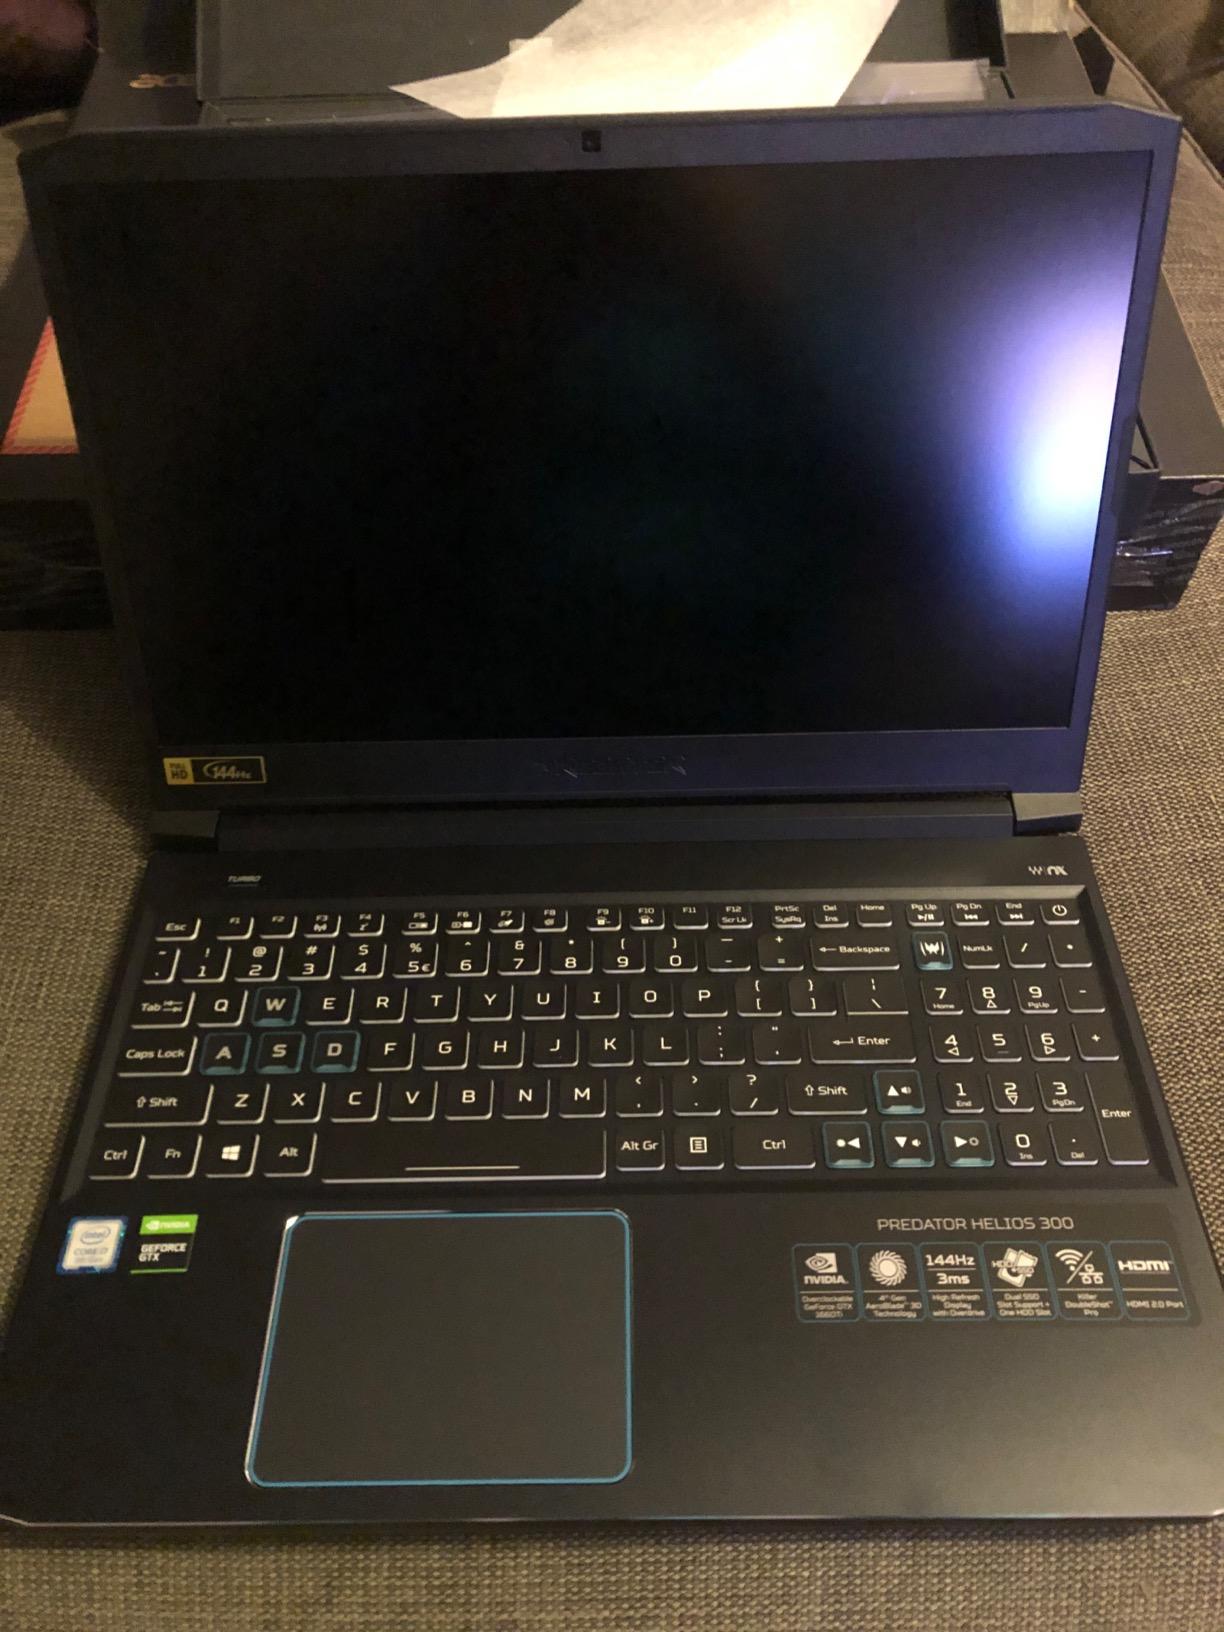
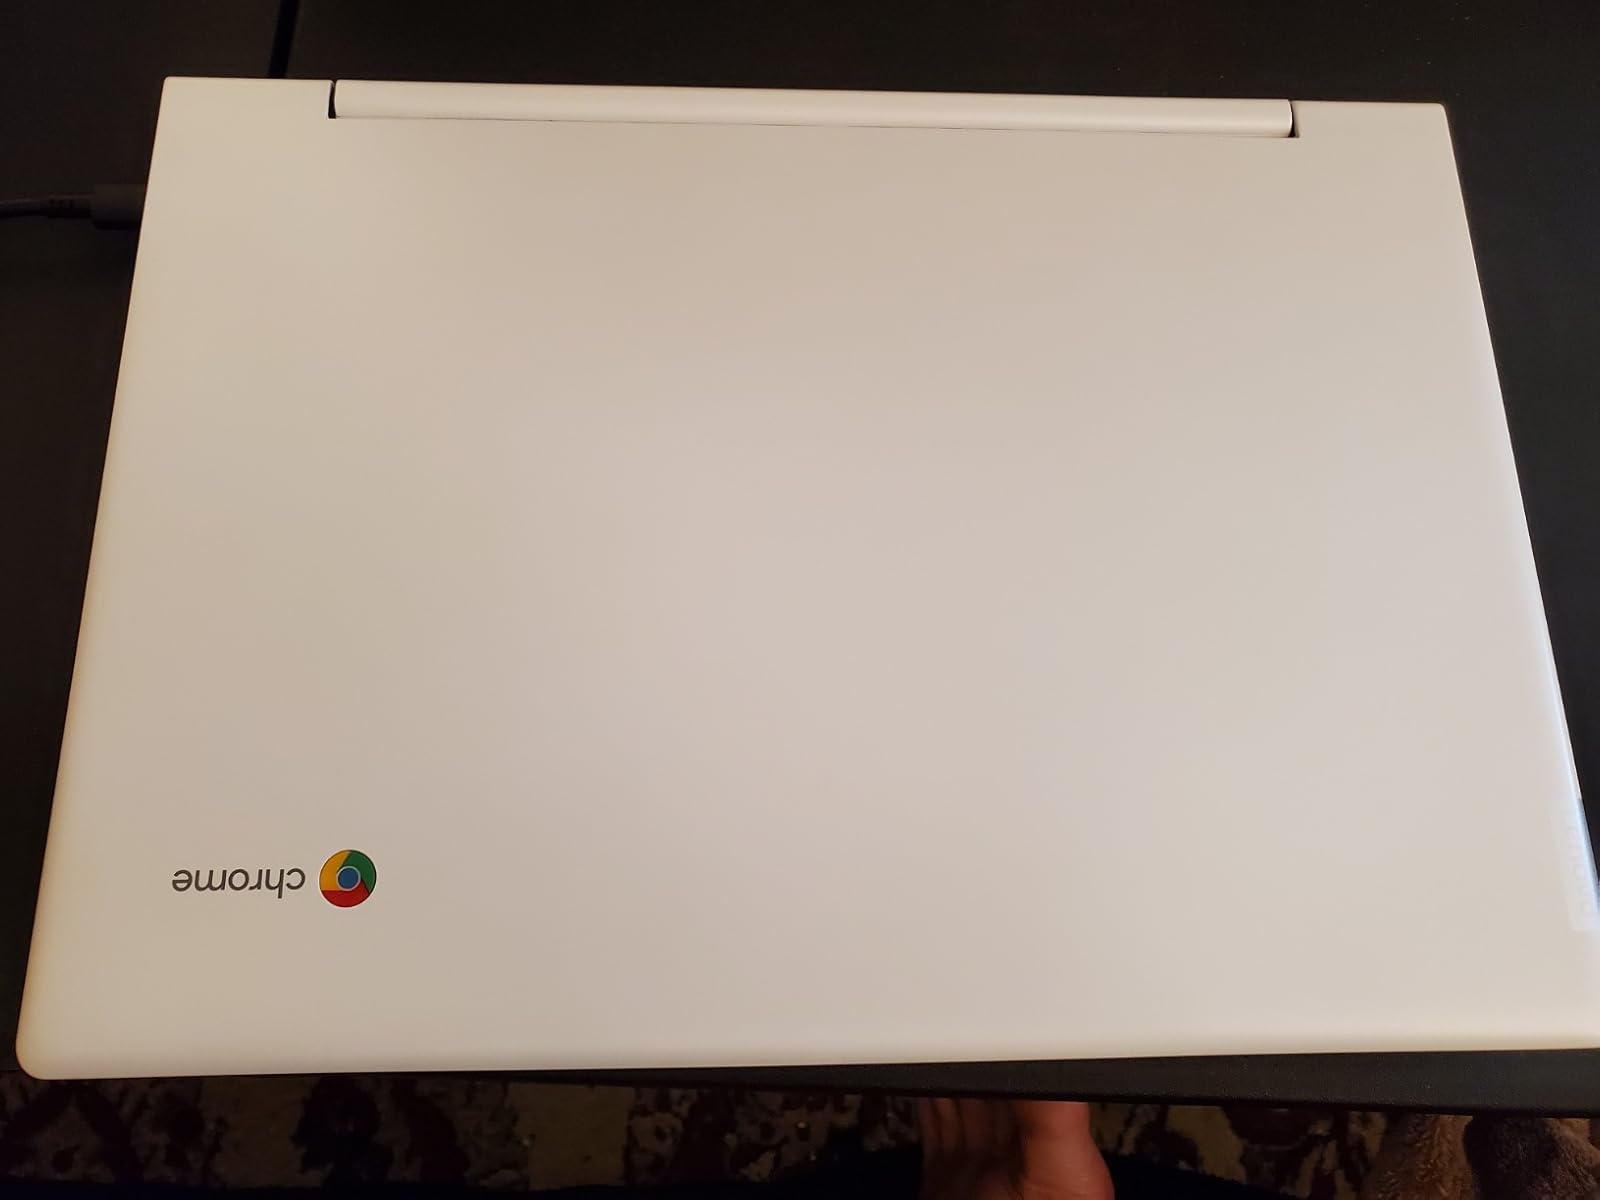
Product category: laptop
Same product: no